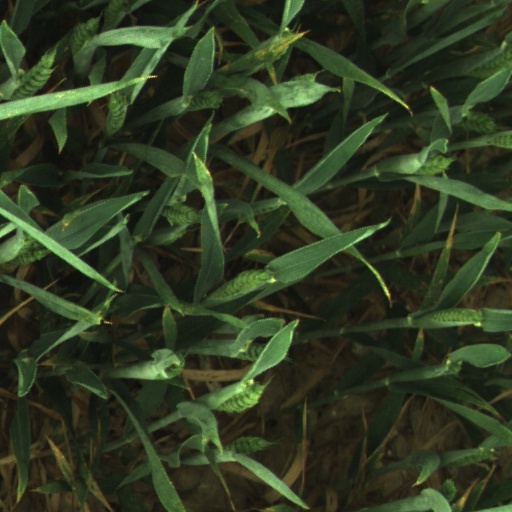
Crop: wheat